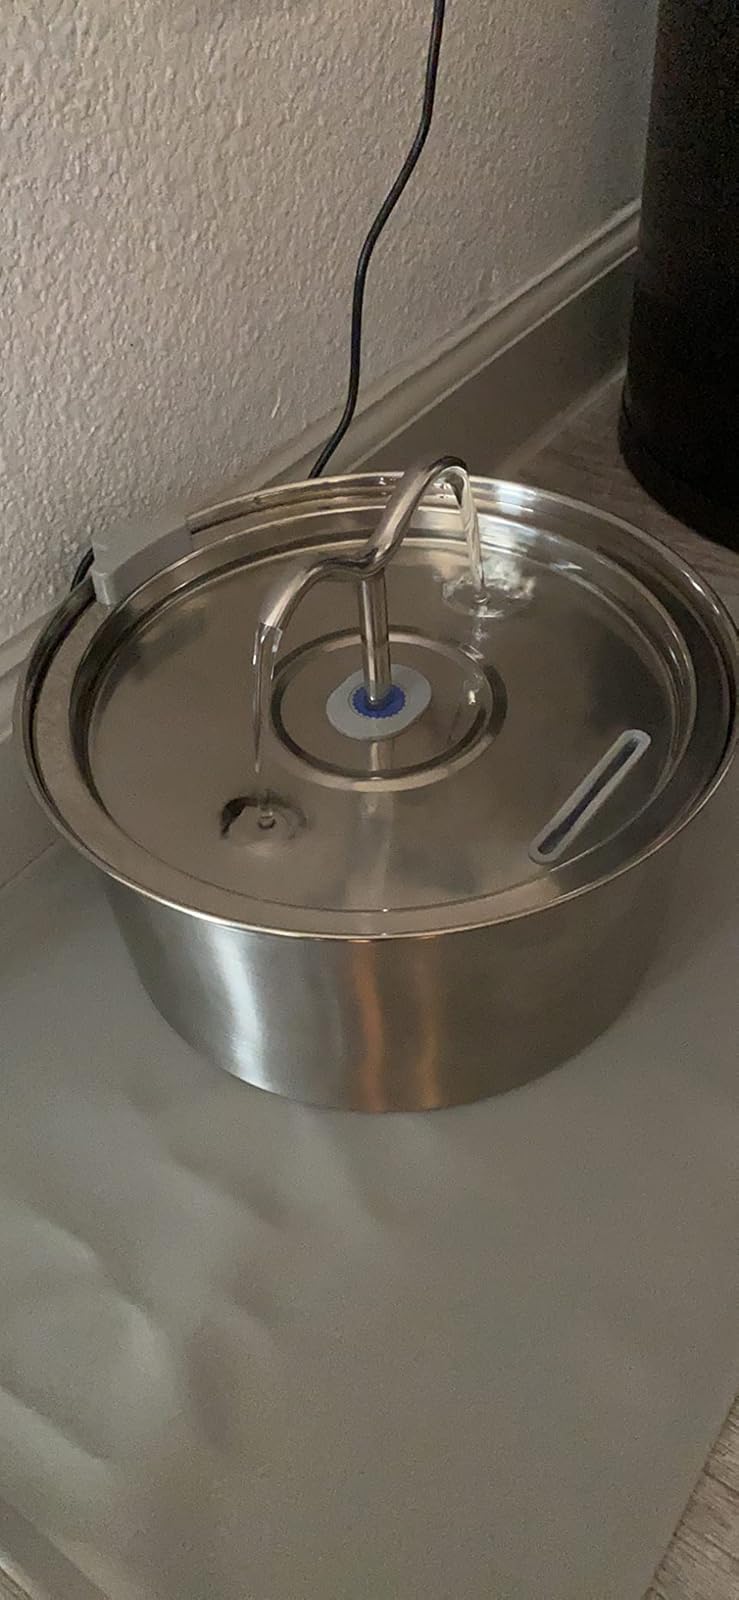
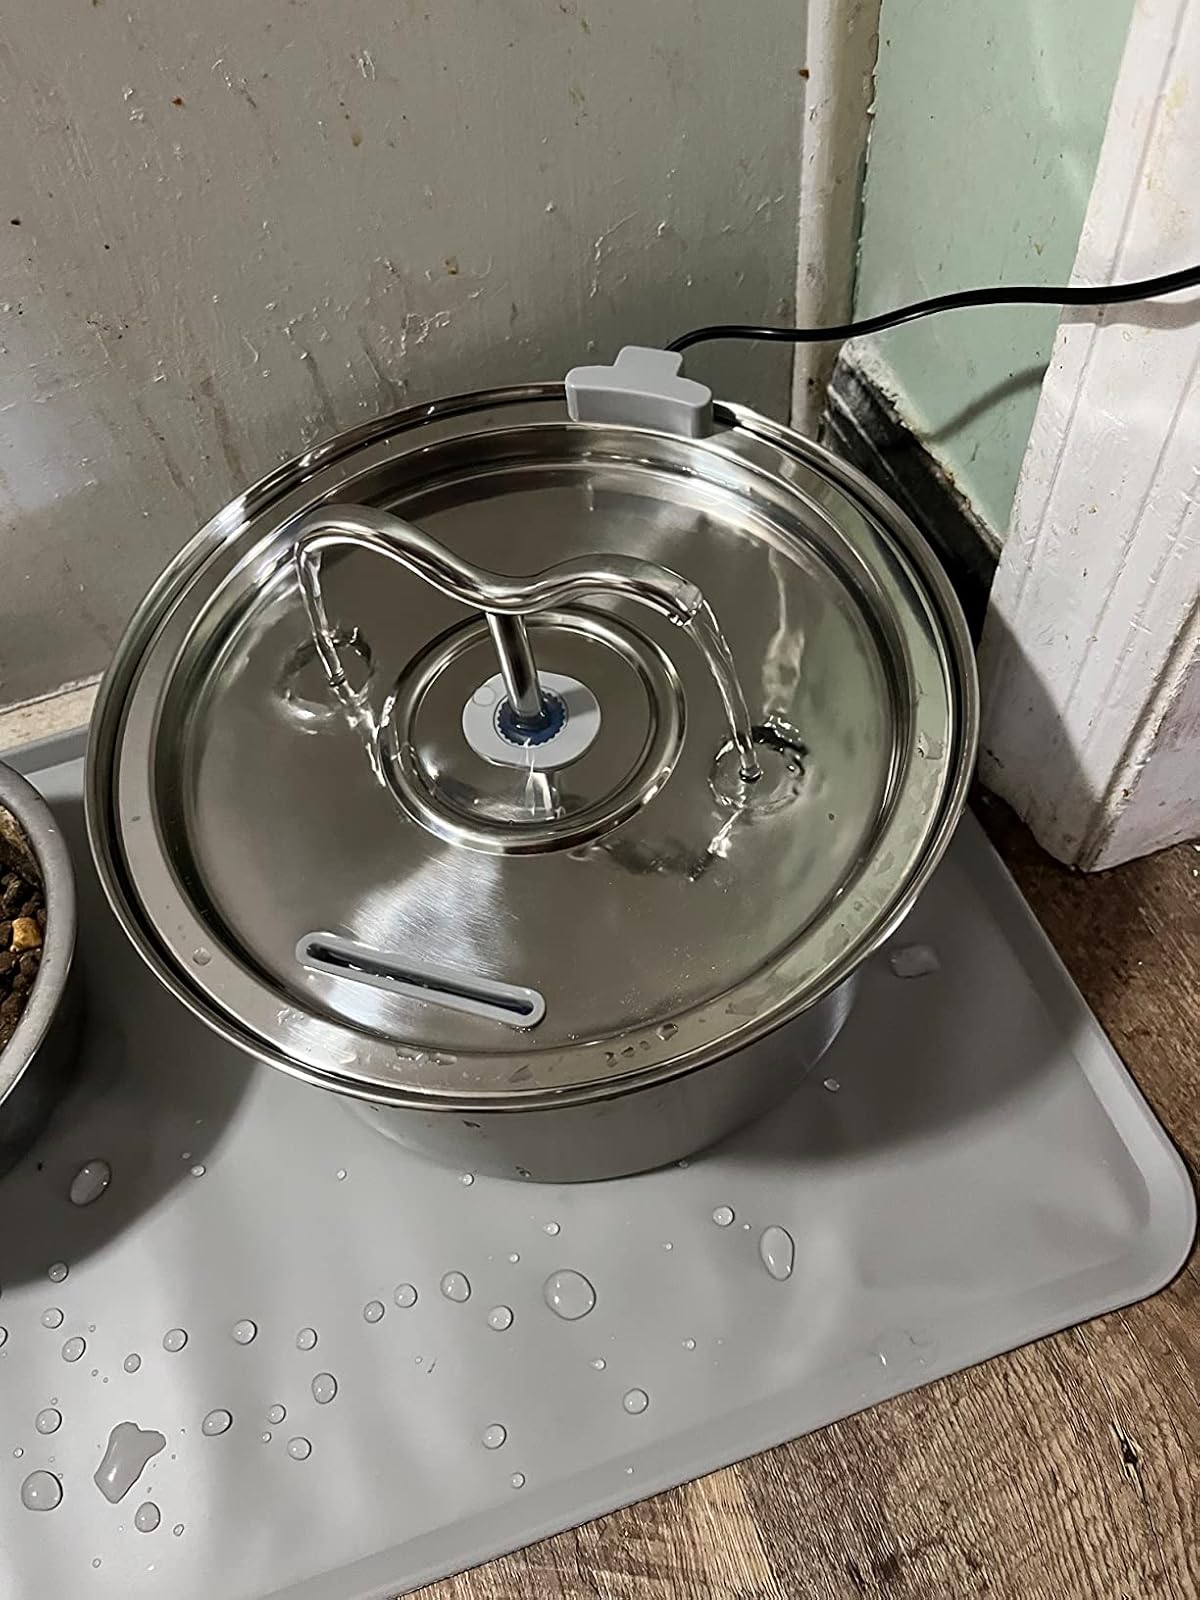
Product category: items_bowl
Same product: yes